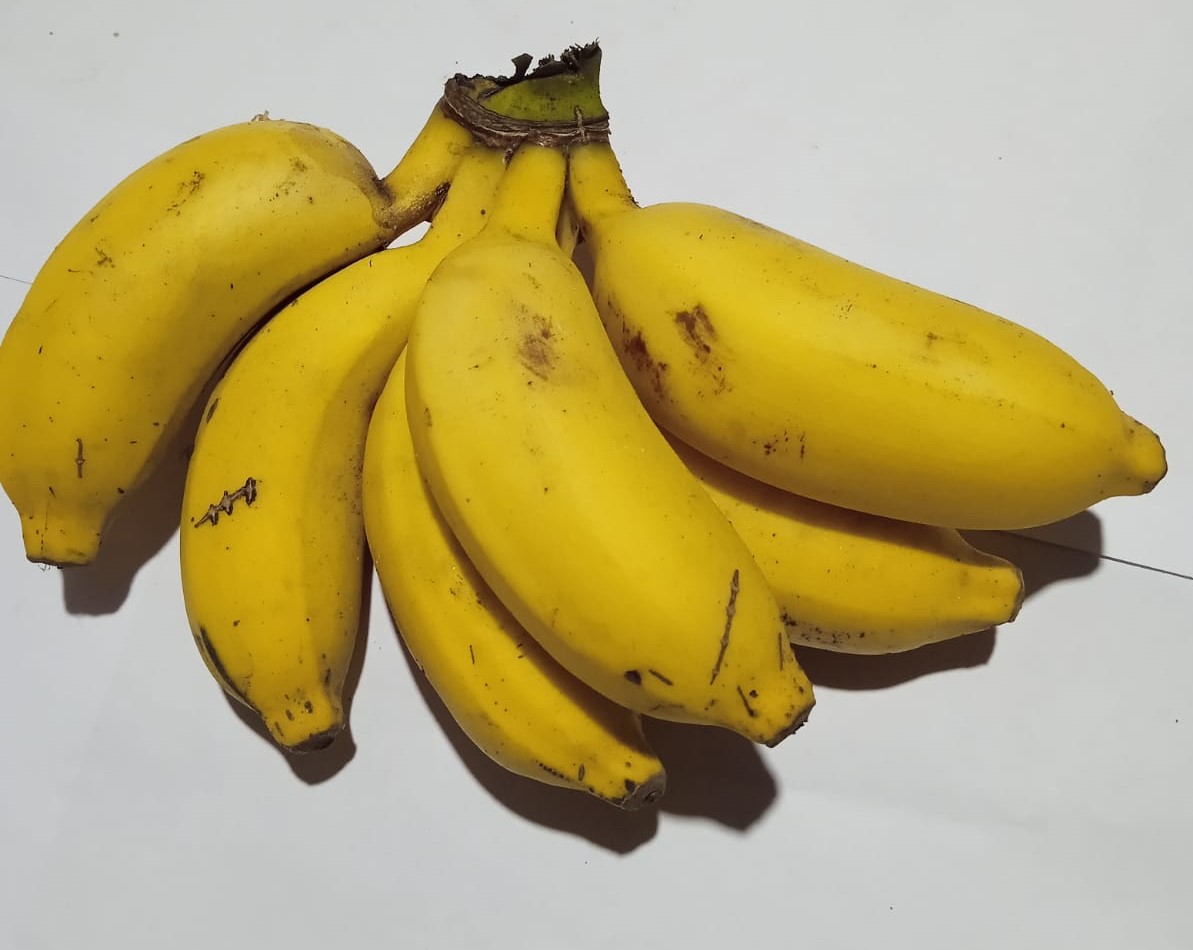
Fruit: banana
Condition: fresh